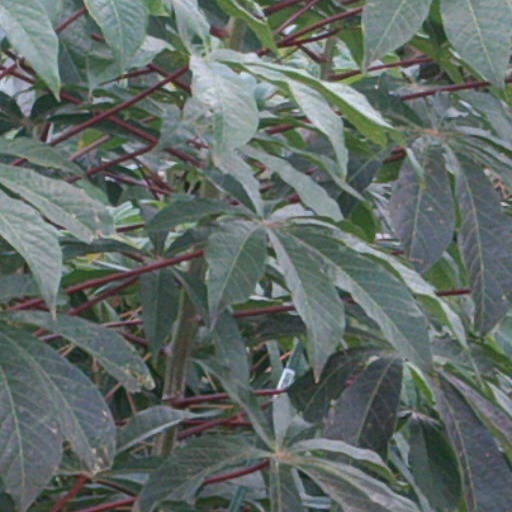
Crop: cassava